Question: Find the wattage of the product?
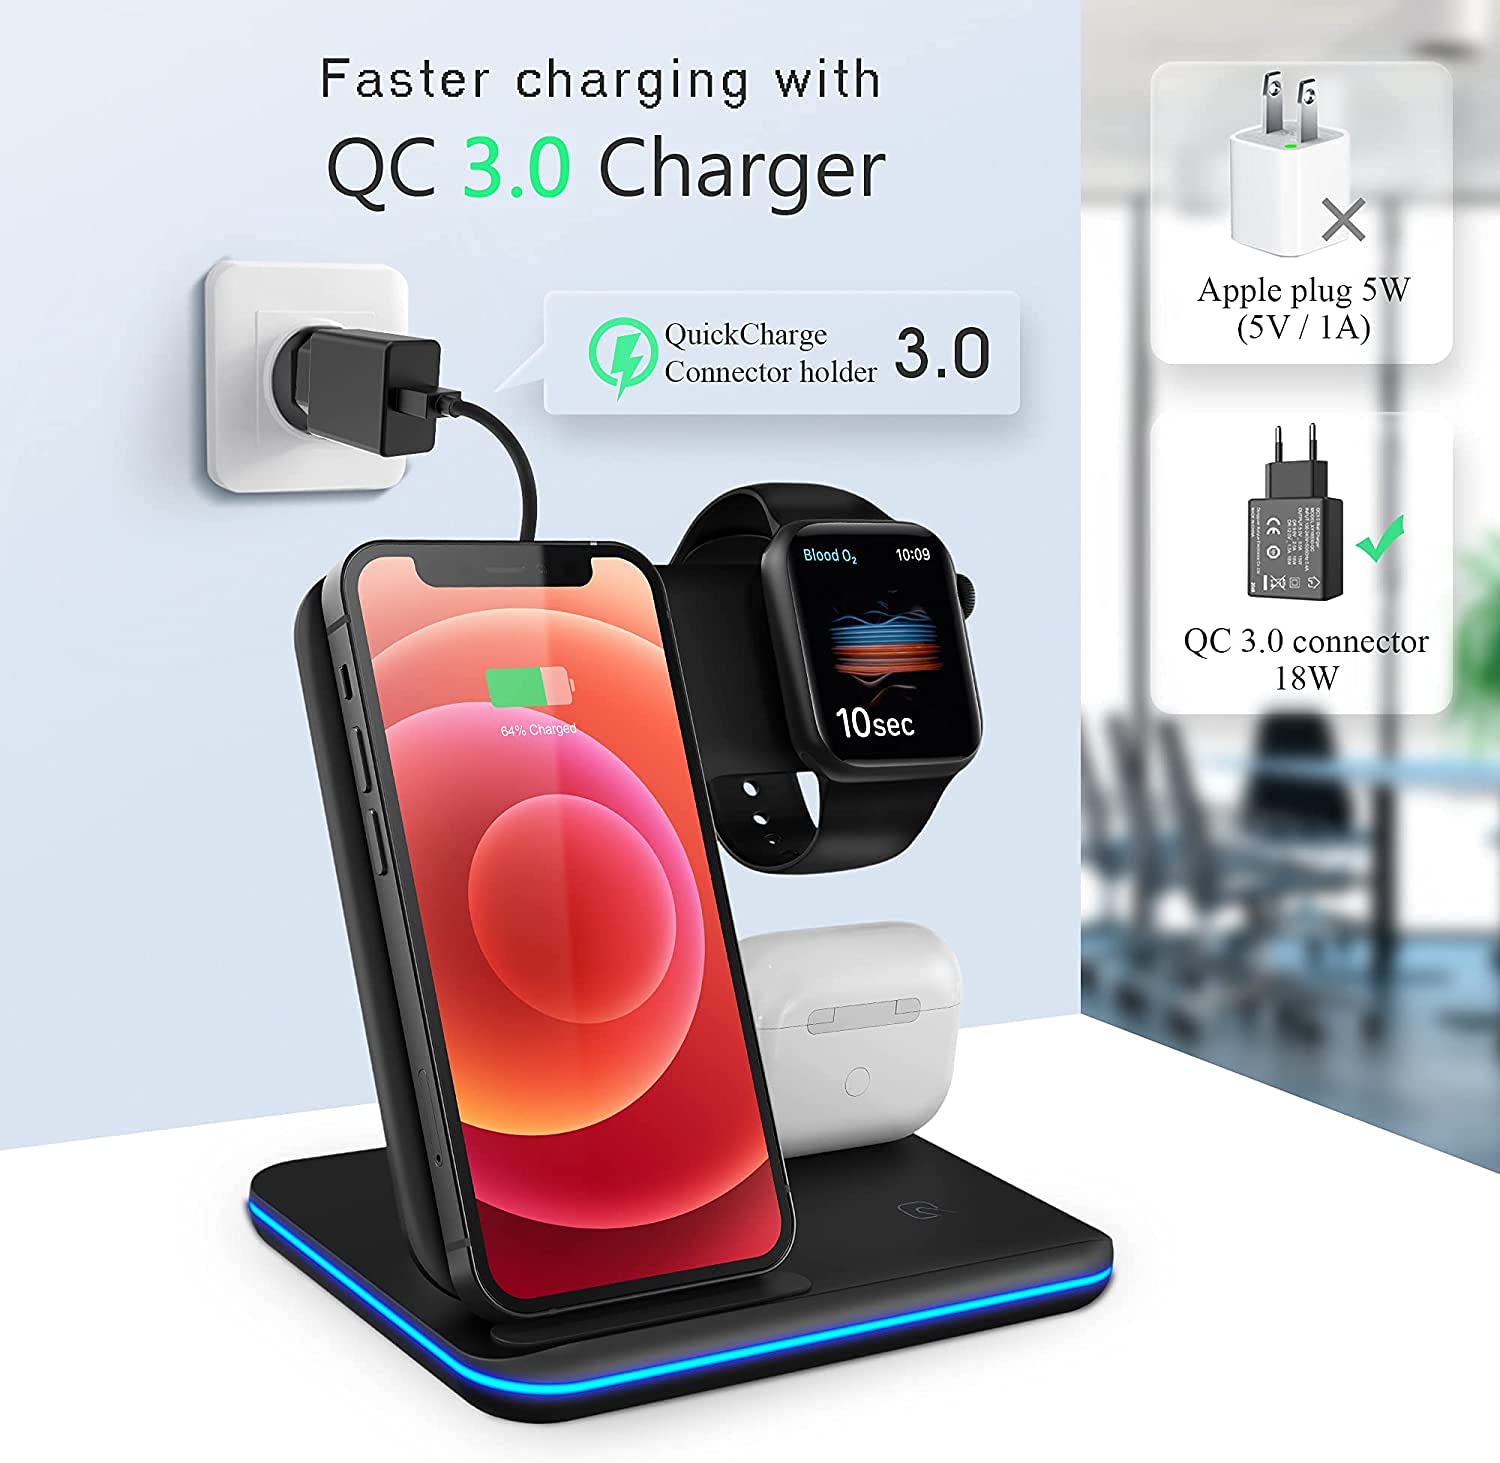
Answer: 18.0 watt